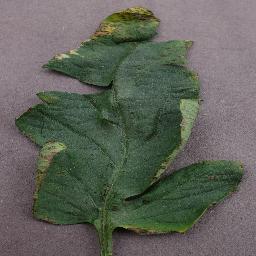
Label: Tomato___Bacterial_spot